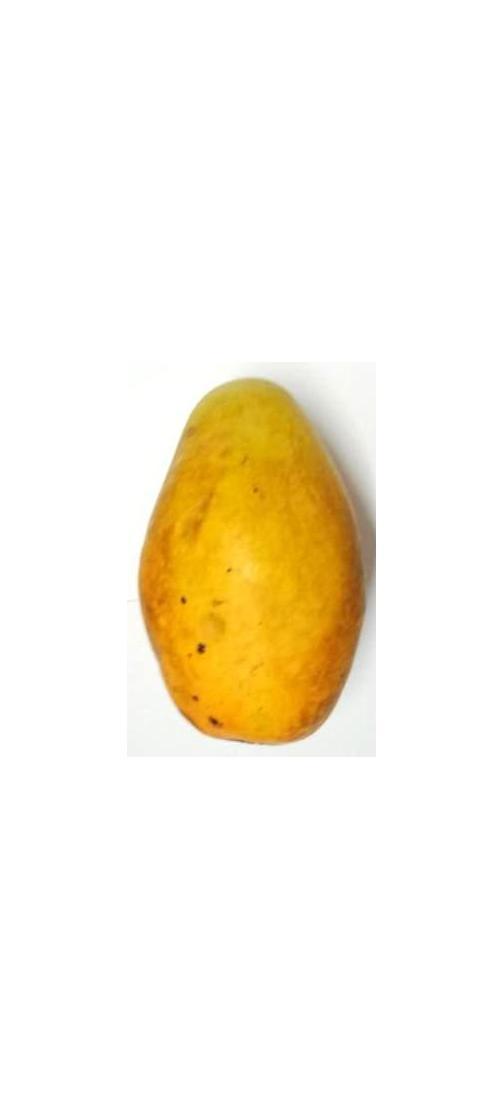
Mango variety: Bari-11